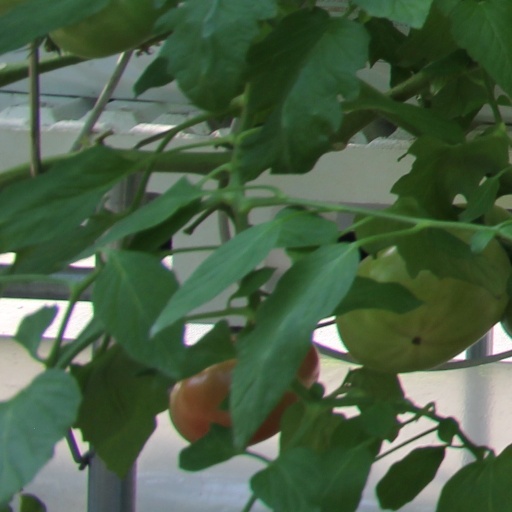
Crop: tomato